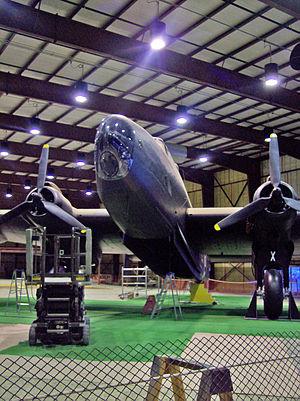
Le Halifax est un bombardier lourd quadrimoteur britannique utilisé par la Royal Air Force durant la Seconde Guerre mondiale.